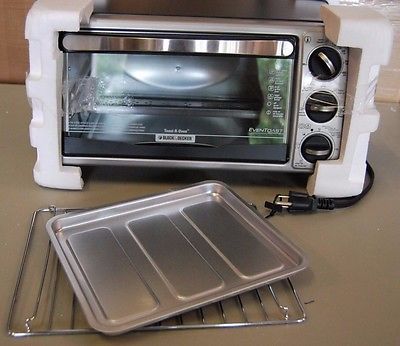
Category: toaster